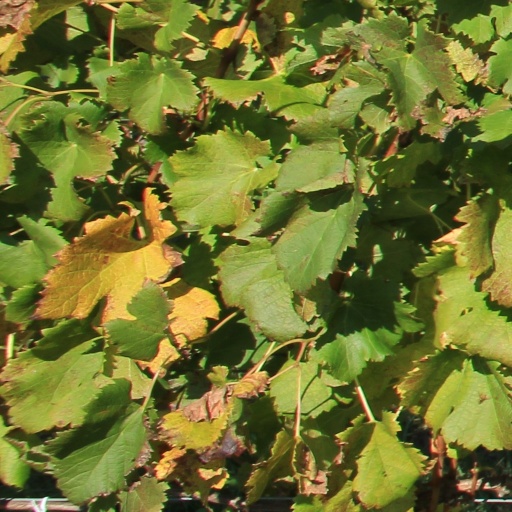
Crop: grape